Boryspil International Airport

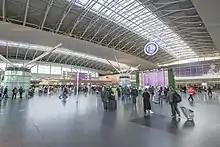
The interior of Terminal D

Terminal D, construction of which began on 24 March 2008, was opened on 28 May 2012 with an initial capacity of 3,100 passengers per hour. It received its first arrivals passengers on 29 May 2012.